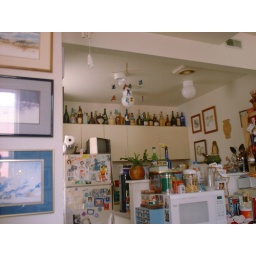
in the morning light. the microwave is not in the kitchen proper, but faces into the dining/living room area.